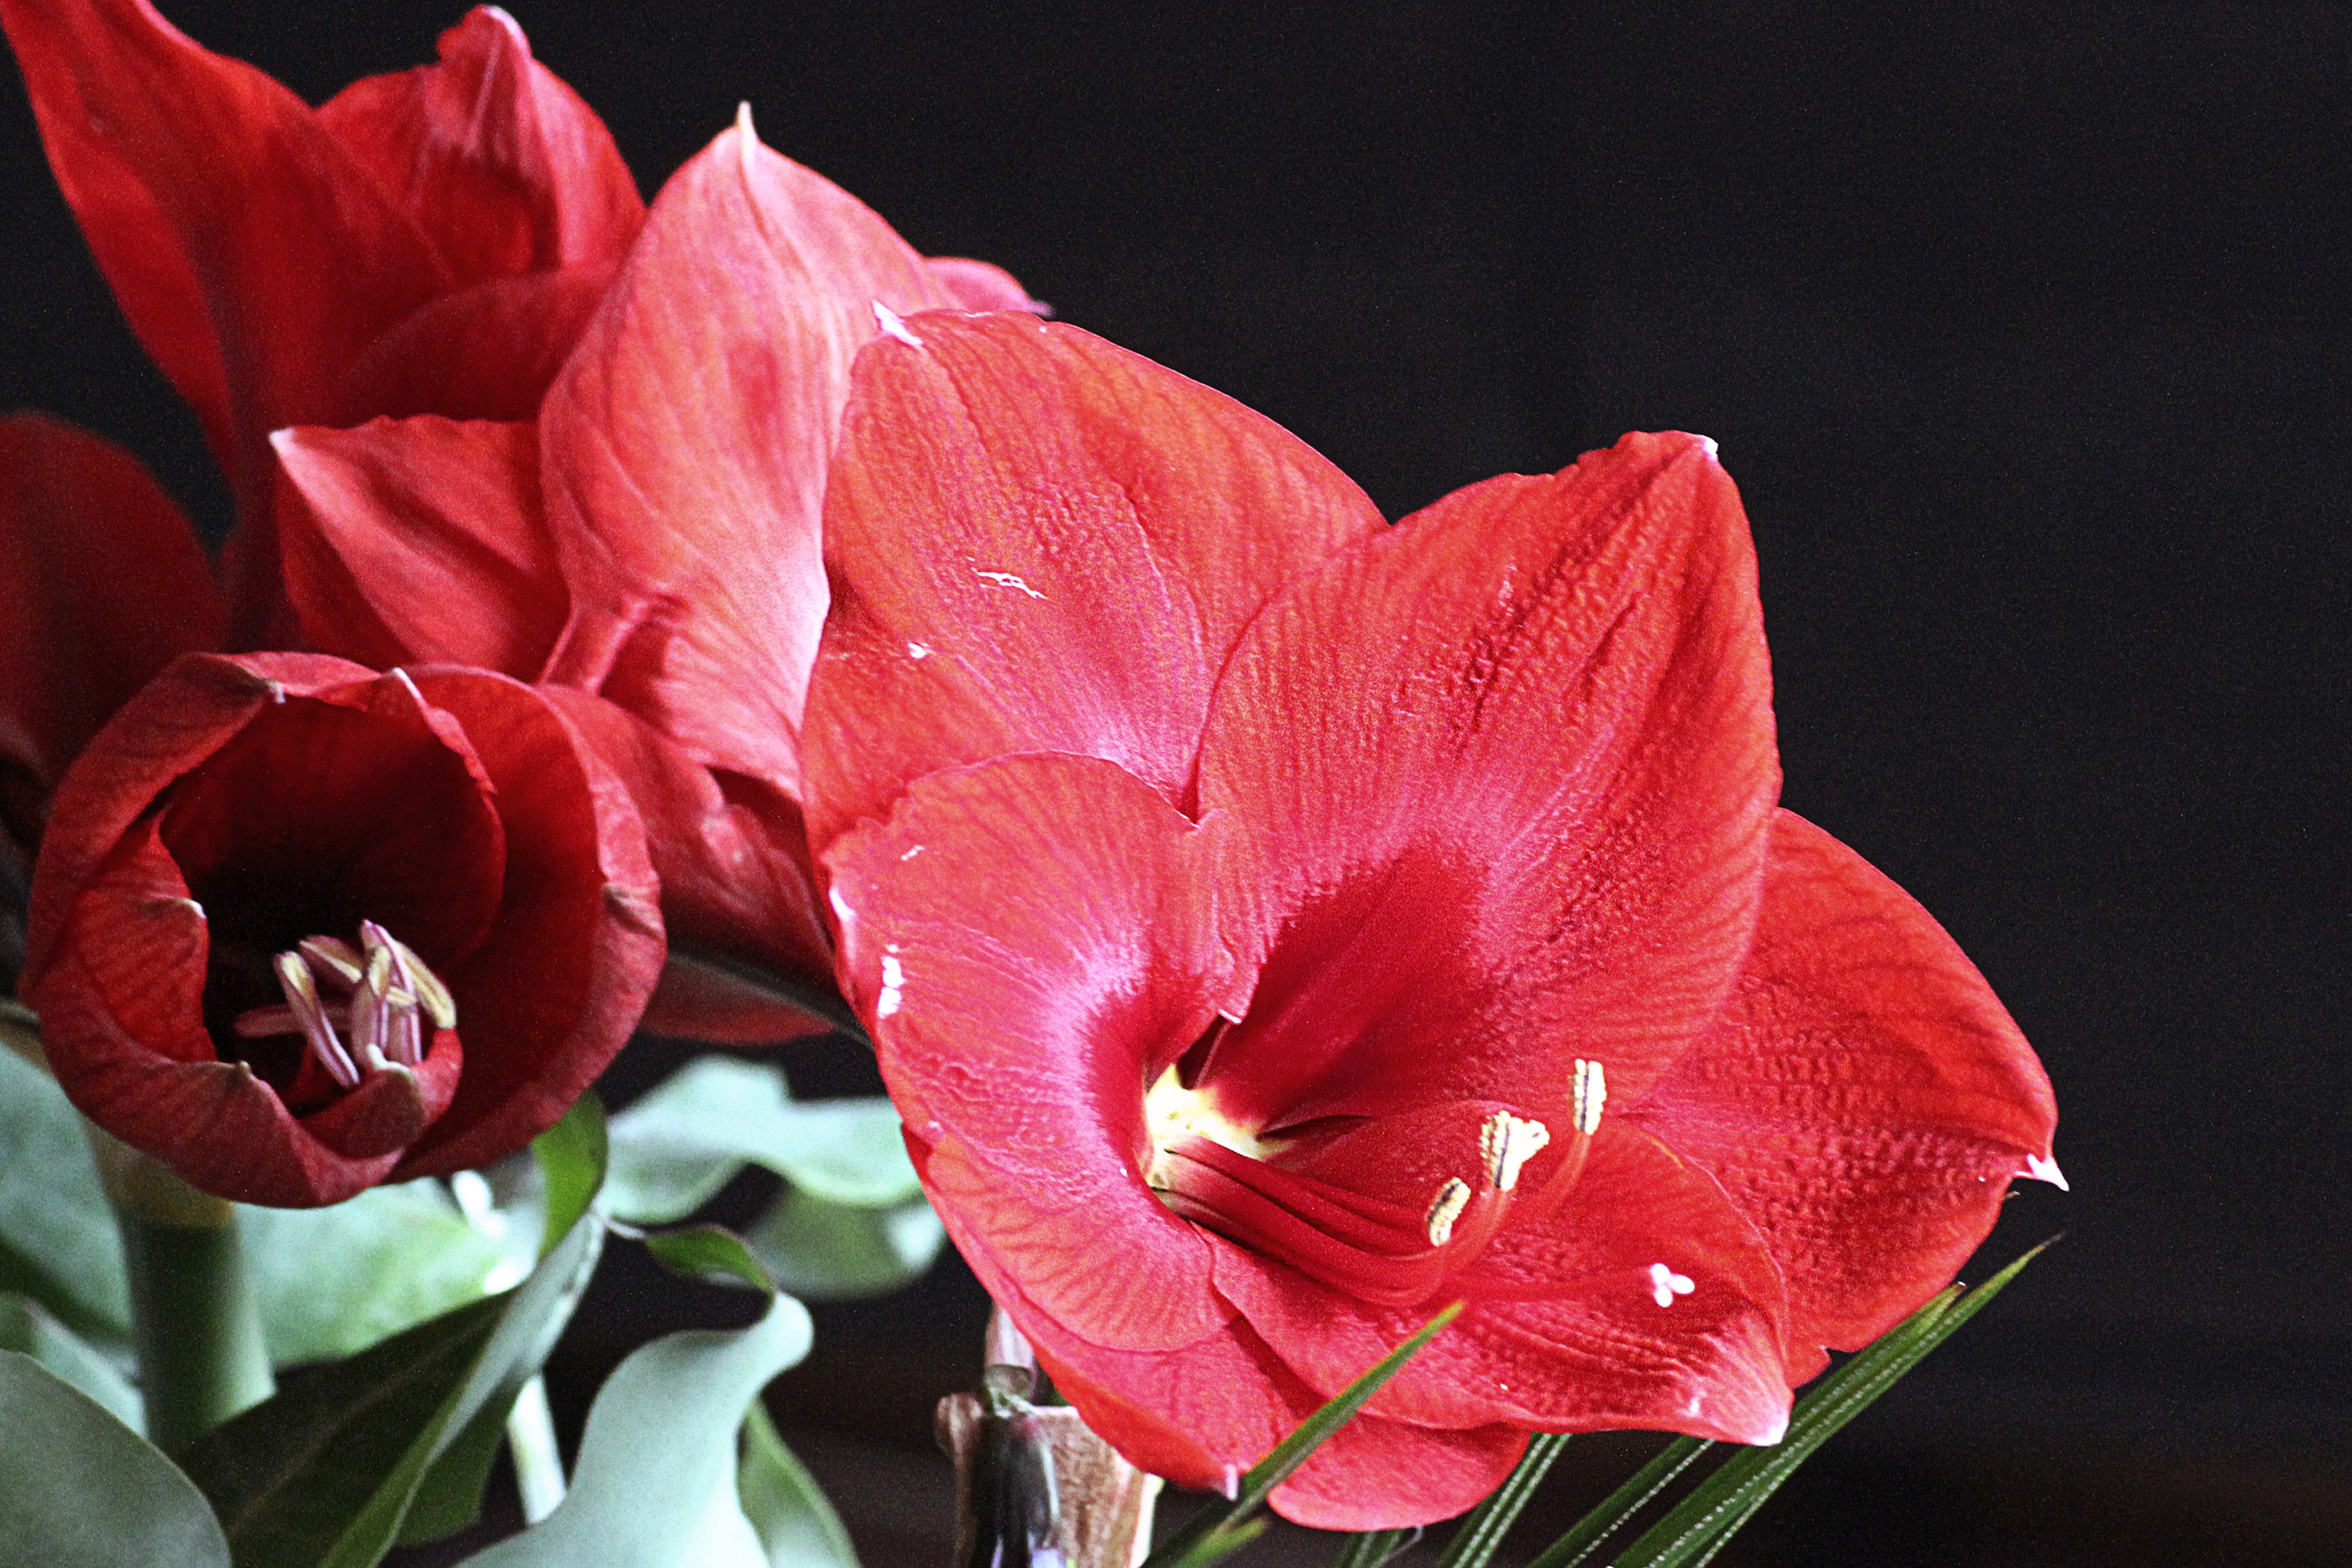
blossom, plant, flower, petal, bloom, red, pink, christmas, flora, early, amaryllis, macro photography, flowering plant, hippeastrum, land plant, amaryllis belladonna